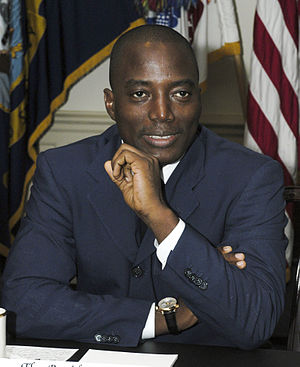
Joseph Kabila
Joseph Kabila Kabange har været præsident for Den Demokratiske Republik Congo siden drabet på hans far, præsident Laurent Kabila, januar 2001.